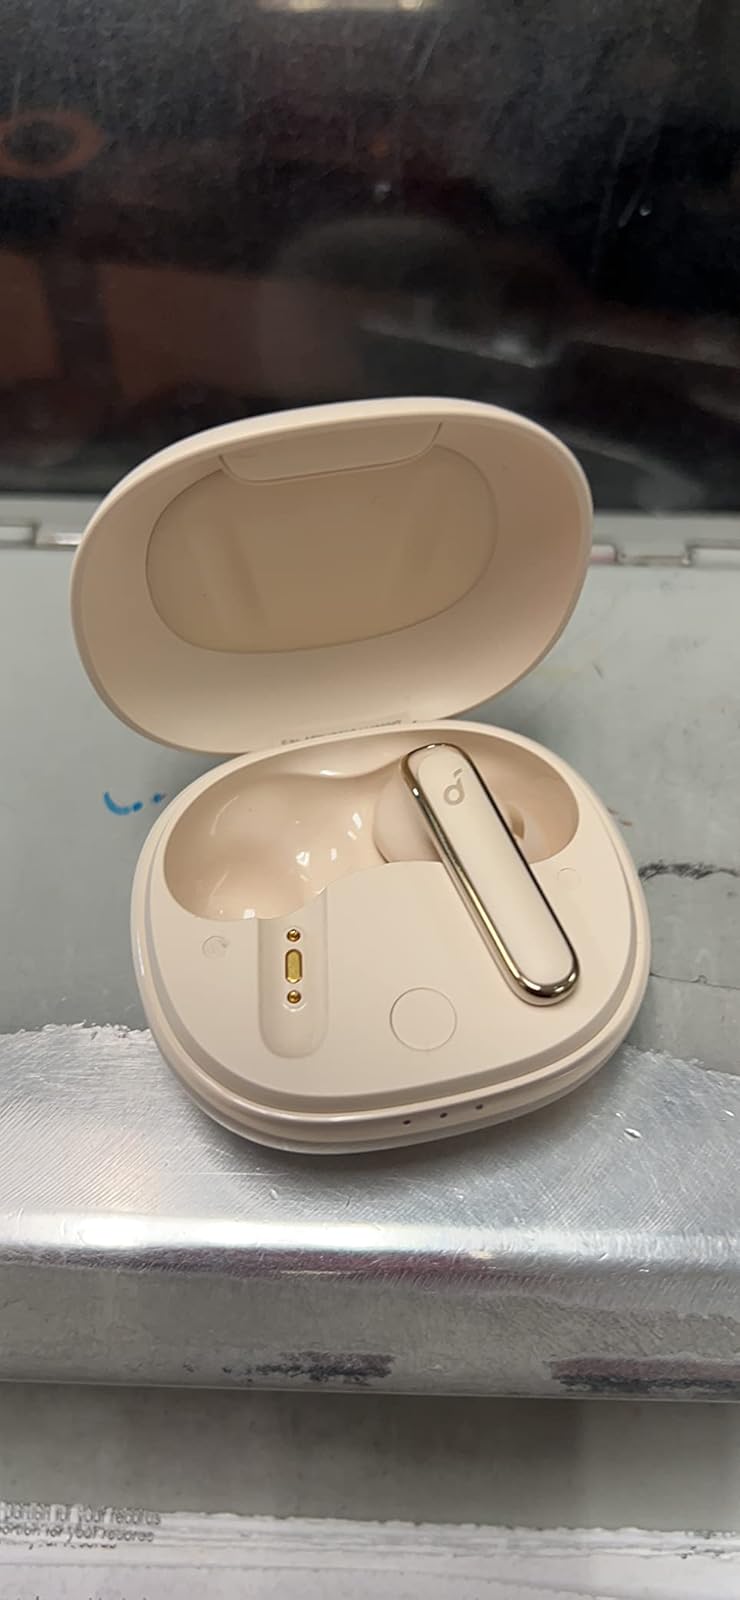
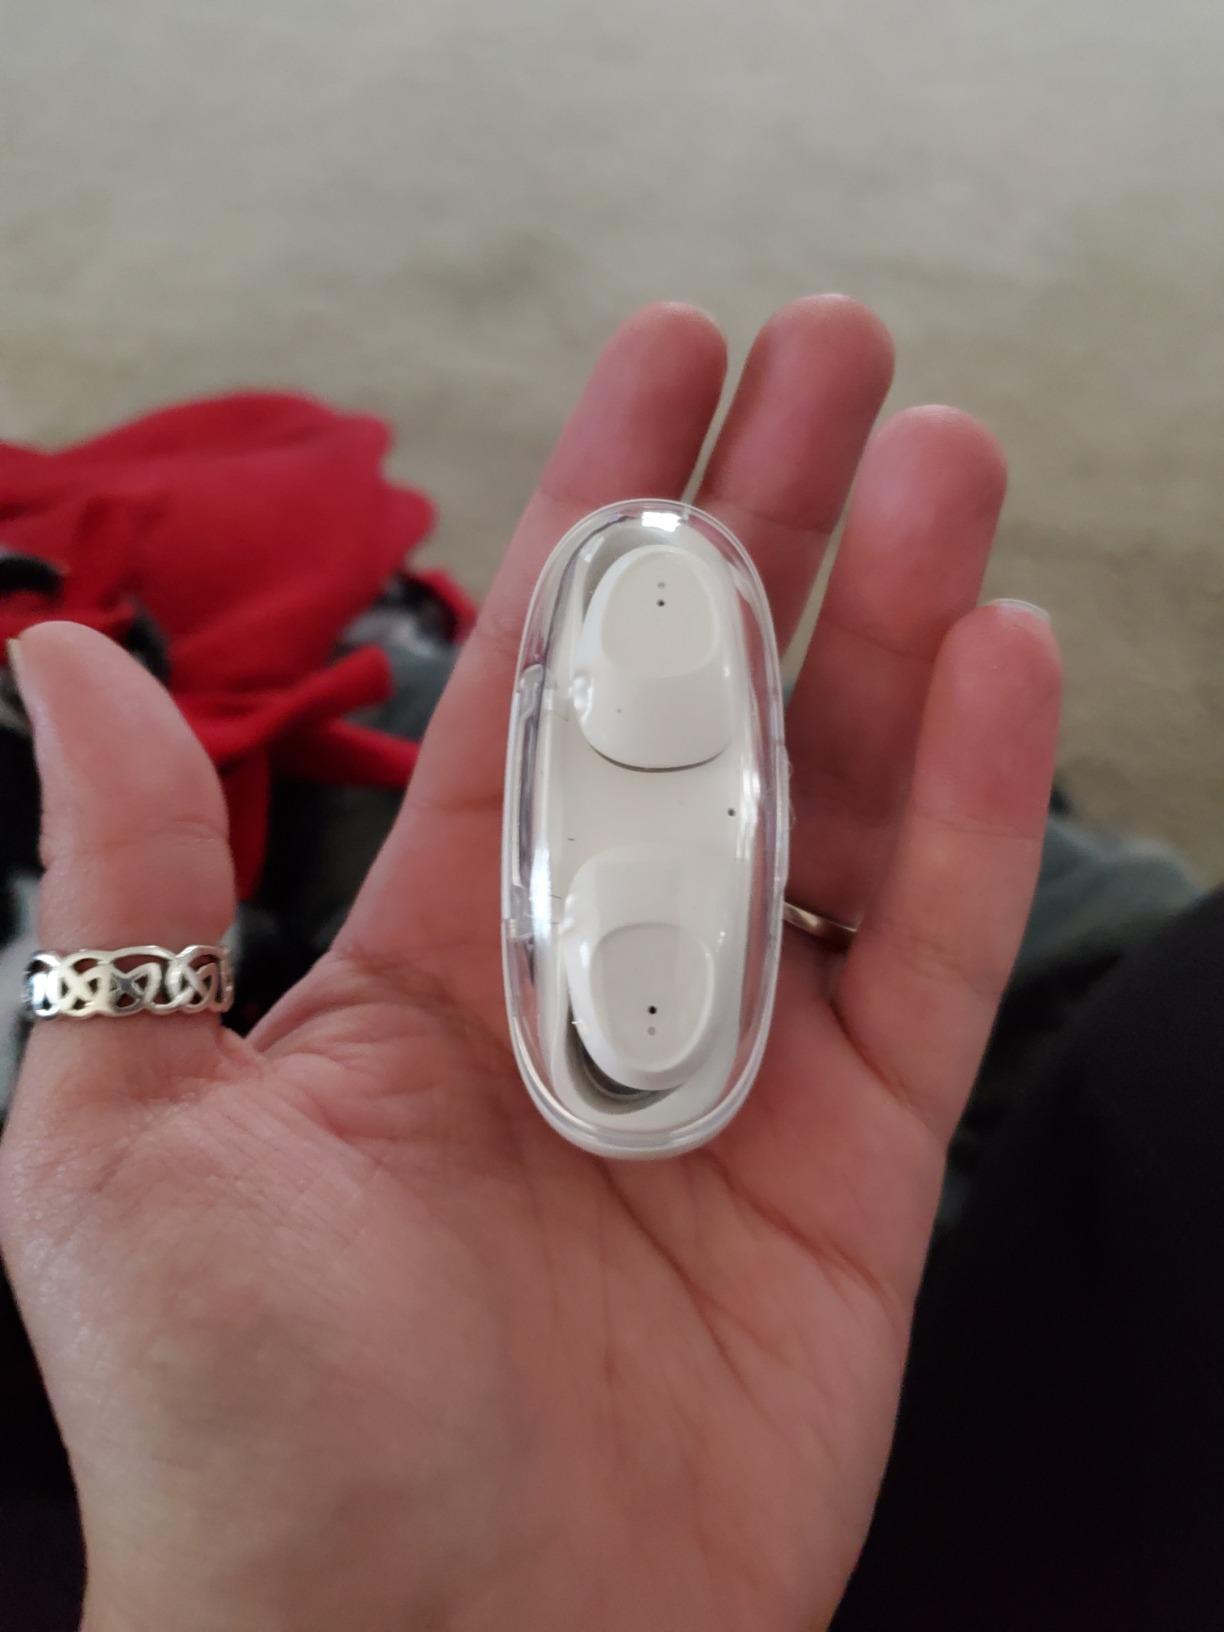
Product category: earbuds
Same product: no